Villingen-Schwenningen

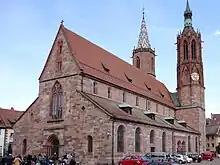
Minster of Our Lady

In the Middle Ages, Villingen was a town under Austrian lordship. During the Protestant Reformation it remained Catholic. Villingen came to international attention when it was besieged by Marshal of France Camille d'Hostun, duc de Tallard on 17 July 1704. Colonel Von Wilstorff put up a stout defence of the outdated fortifications, and after six days the siege failed.